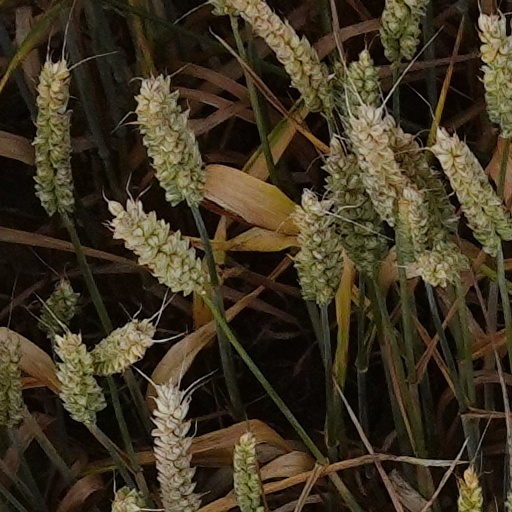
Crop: wheat